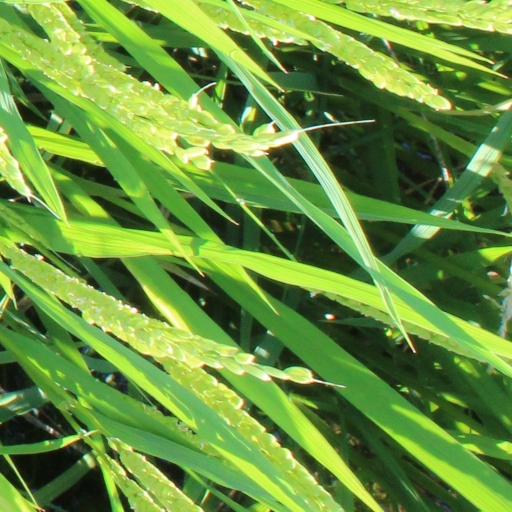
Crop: rice